Norway

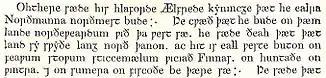
Opening of Ohthere's Old English account, translated: "Ohthere told his lord "Ælfrede" king that he lived northmost of all

Norway has two official names: "Norge" in Bokmål and "Noreg" in Nynorsk. The English name Norway comes from the Old English word "Norþweg" mentioned in 880, meaning "northern way" or "way leading to the north", which is how the Anglo-Saxons referred to the coastline of Atlantic Norway. The Anglo-Saxons of Britain also referred to the kingdom of Norway in 880 as "Norðmanna land".